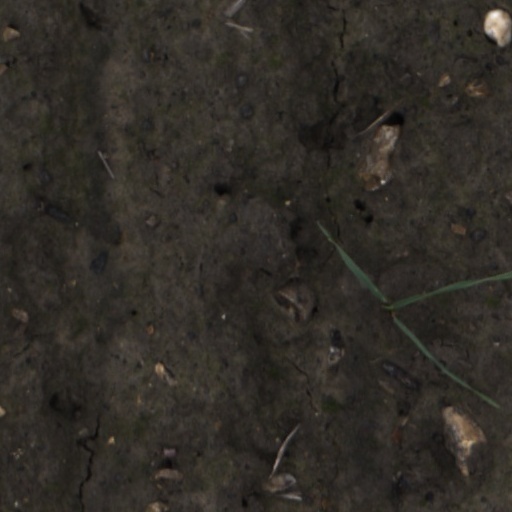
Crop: wheat